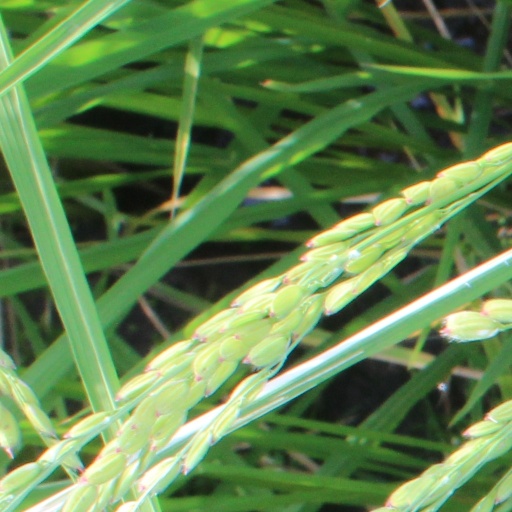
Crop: rice